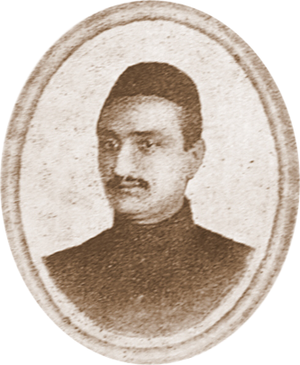
La Famille Balyan fut une famille d'architectes arméniens au service des sultans ottomans. Sur cinq générations, du XVIIIᵉ au XIXᵉ siècles, ils conçurent les plans de nombreux édifices, dont des palais, des kiosques, des mosquées, des églises et diverses autres constructions publiques, majoritairement à Istanbul. Les neuf membres les plus célèbres de cette famille servirent six sultans durant près d'un siècle, ils contribuèrent à l'occidentalisation de l'architecture au sein de la capitale impériale.
Nigoğayos Balyan, né en 1826 et mort en 1858 à Constantinople, est un architecte ottoman arménien, membre de la famille Balyan.